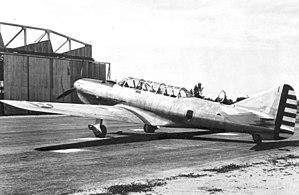
Le Vultee V-11 est un avion d'attaque au sol américain des années 1930. Développé à partir du Vultee V-1, le V-11 et le V-12 ont été achetés par les forces armées de plusieurs pays, y compris la Chine, qui l'a utilisée contre les Japonais lors de la seconde guerre sino-japonaise. L'United States Army Air Corps utilisa cet appareil dans sa version YA-19.